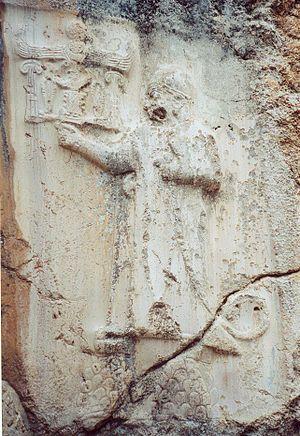
Cette liste des souverains hittites comporte tous les souverains connus de l'empire hittite. Elle est établie à partir de sources fragmentaires, complétées par la découverte récente, sur le site de Hattusa, d'une cache contenant l'impression de 3 500 sceaux de souverains. Aussi bien la séquence des rois que leur datation sont très controversées par les spécialistes de l'hittitologie. À l'heure actuelle, on utilise le plus souvent les chronologies courte et ultra-courte à côté de la chronologie moyenne. Les datations sont ici en chronologie courte.